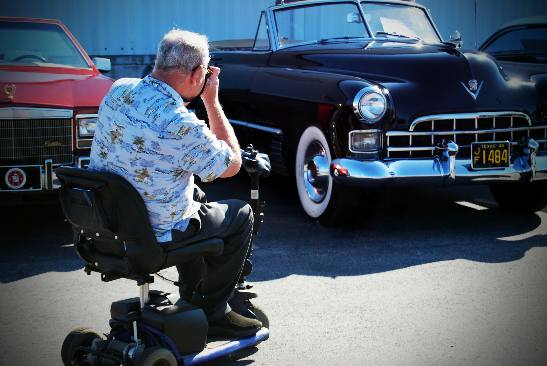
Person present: Yes